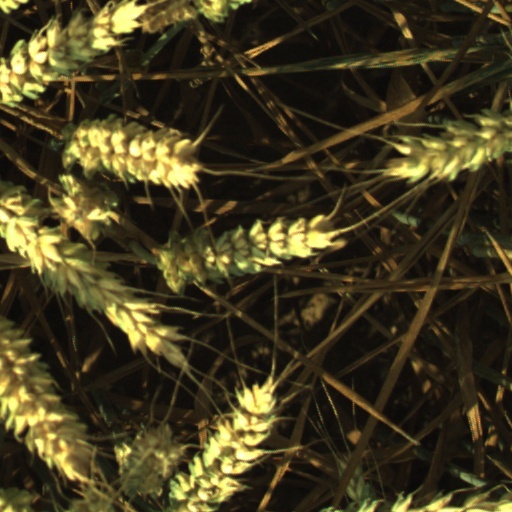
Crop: wheat